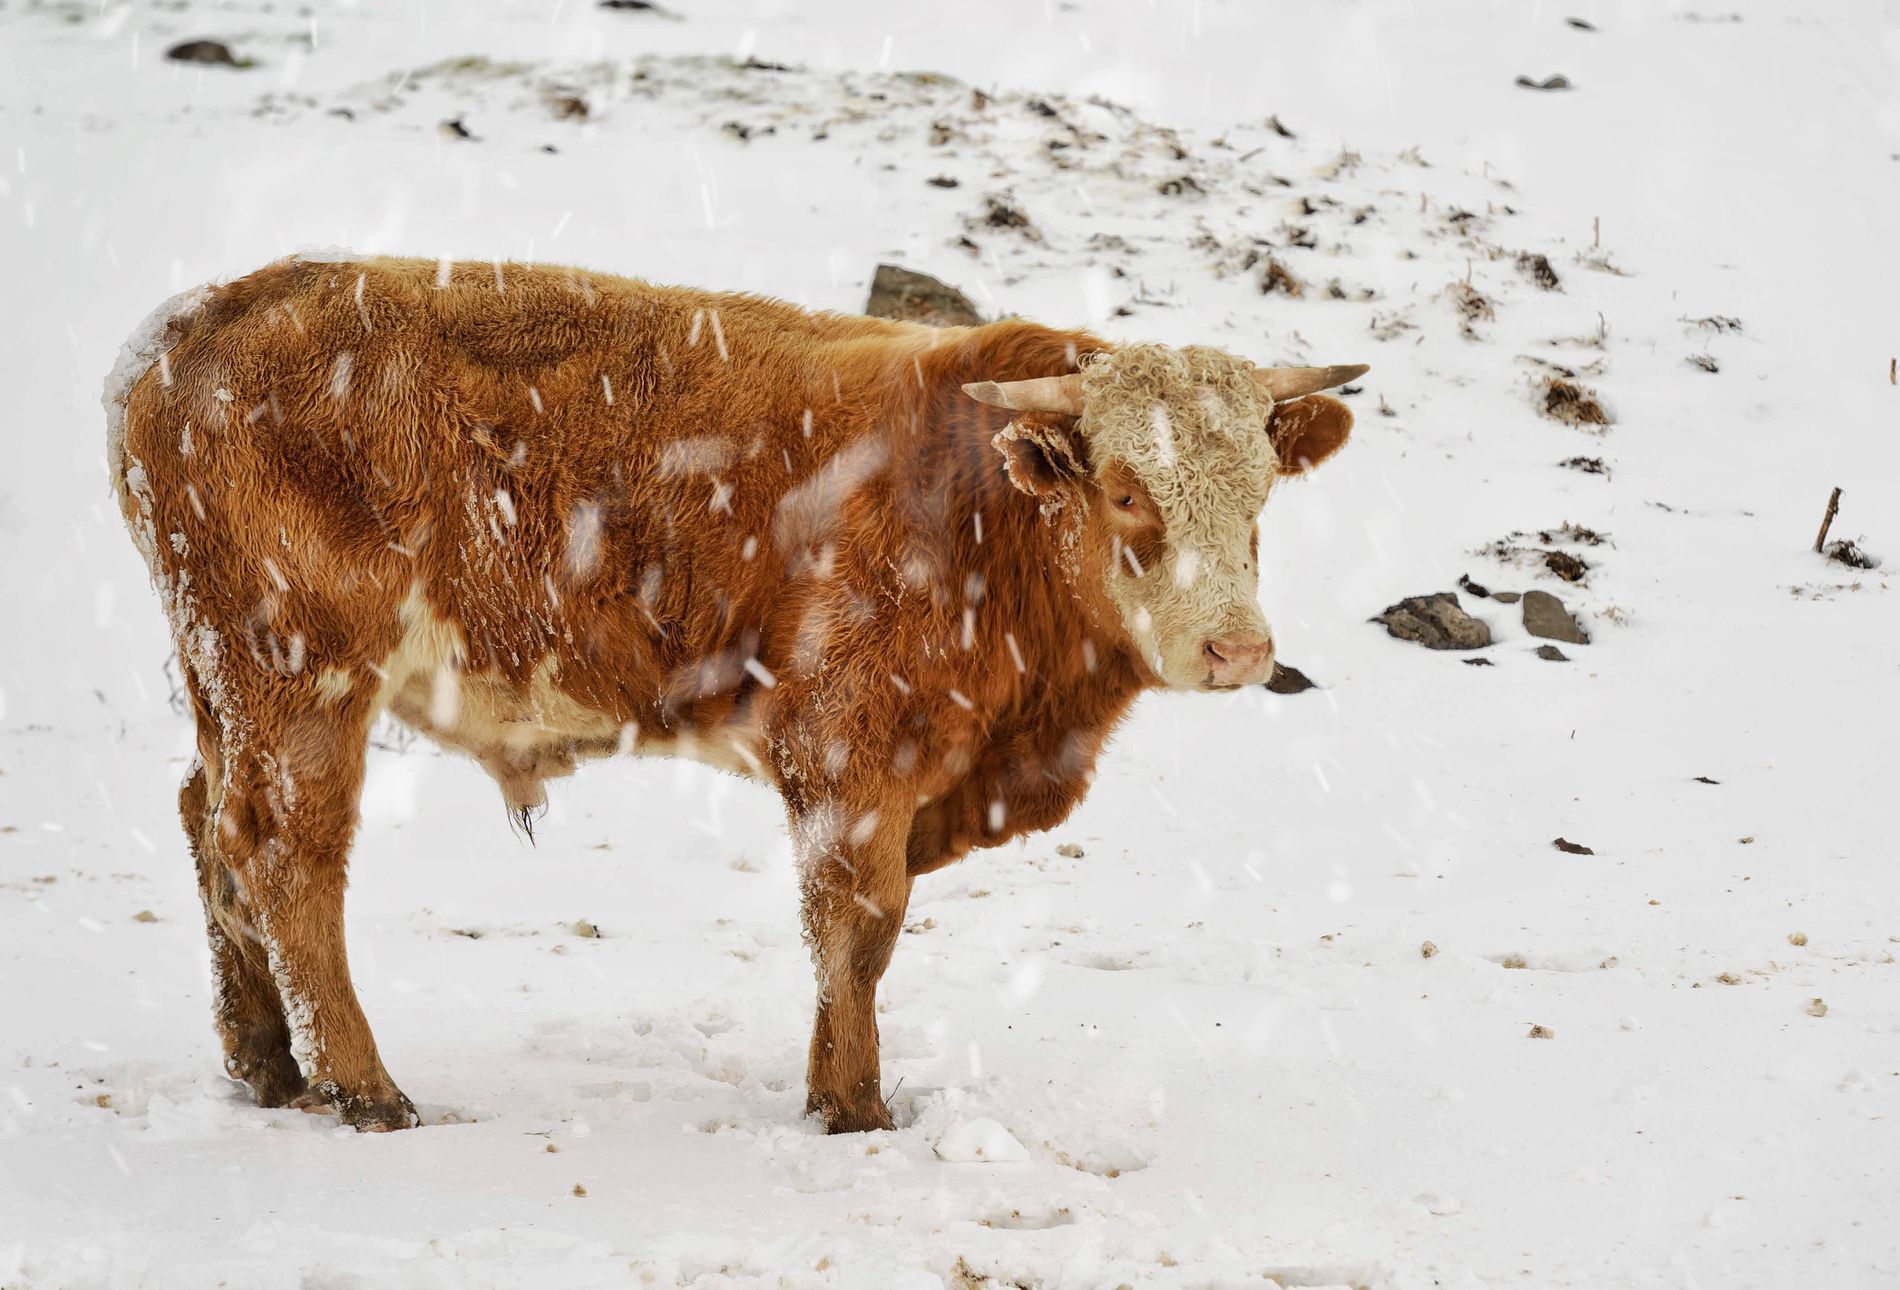
brown cow
The image features a brown cow standing in a snowy landscape while snowflakes fall around it.
 The cow gazes toward the camera with a calm expression.
 The ground is covered in snow, with scattered rocks visible in the background.
The image captures a brown and white cow standing in a snow covered field during a snowfall.
The photo angle is eye level.
The color palette is muted, dominated by white and brown hues, reflecting the winter environment.
Labels: Animal, Cattle, Cow, Livestock, Mammal, Nature, Outdoors, Bull, Calf, Snow, rocks, rock